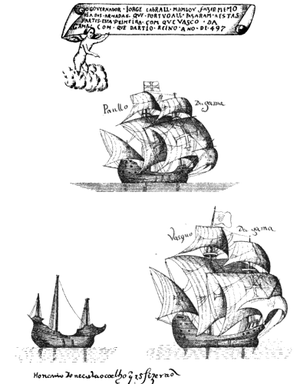
Paulo da Gama, né vers 1465 à Olivença et mort en juin ou juillet 1499 à Angra do Heroísmo, est un explorateur portugais.